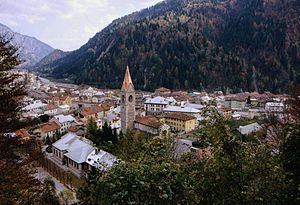
Pontebba
Pontebba er en nordøstitaliensk by og kommune i provinsen Udine i regionen Friuli-Venezia Giulia.